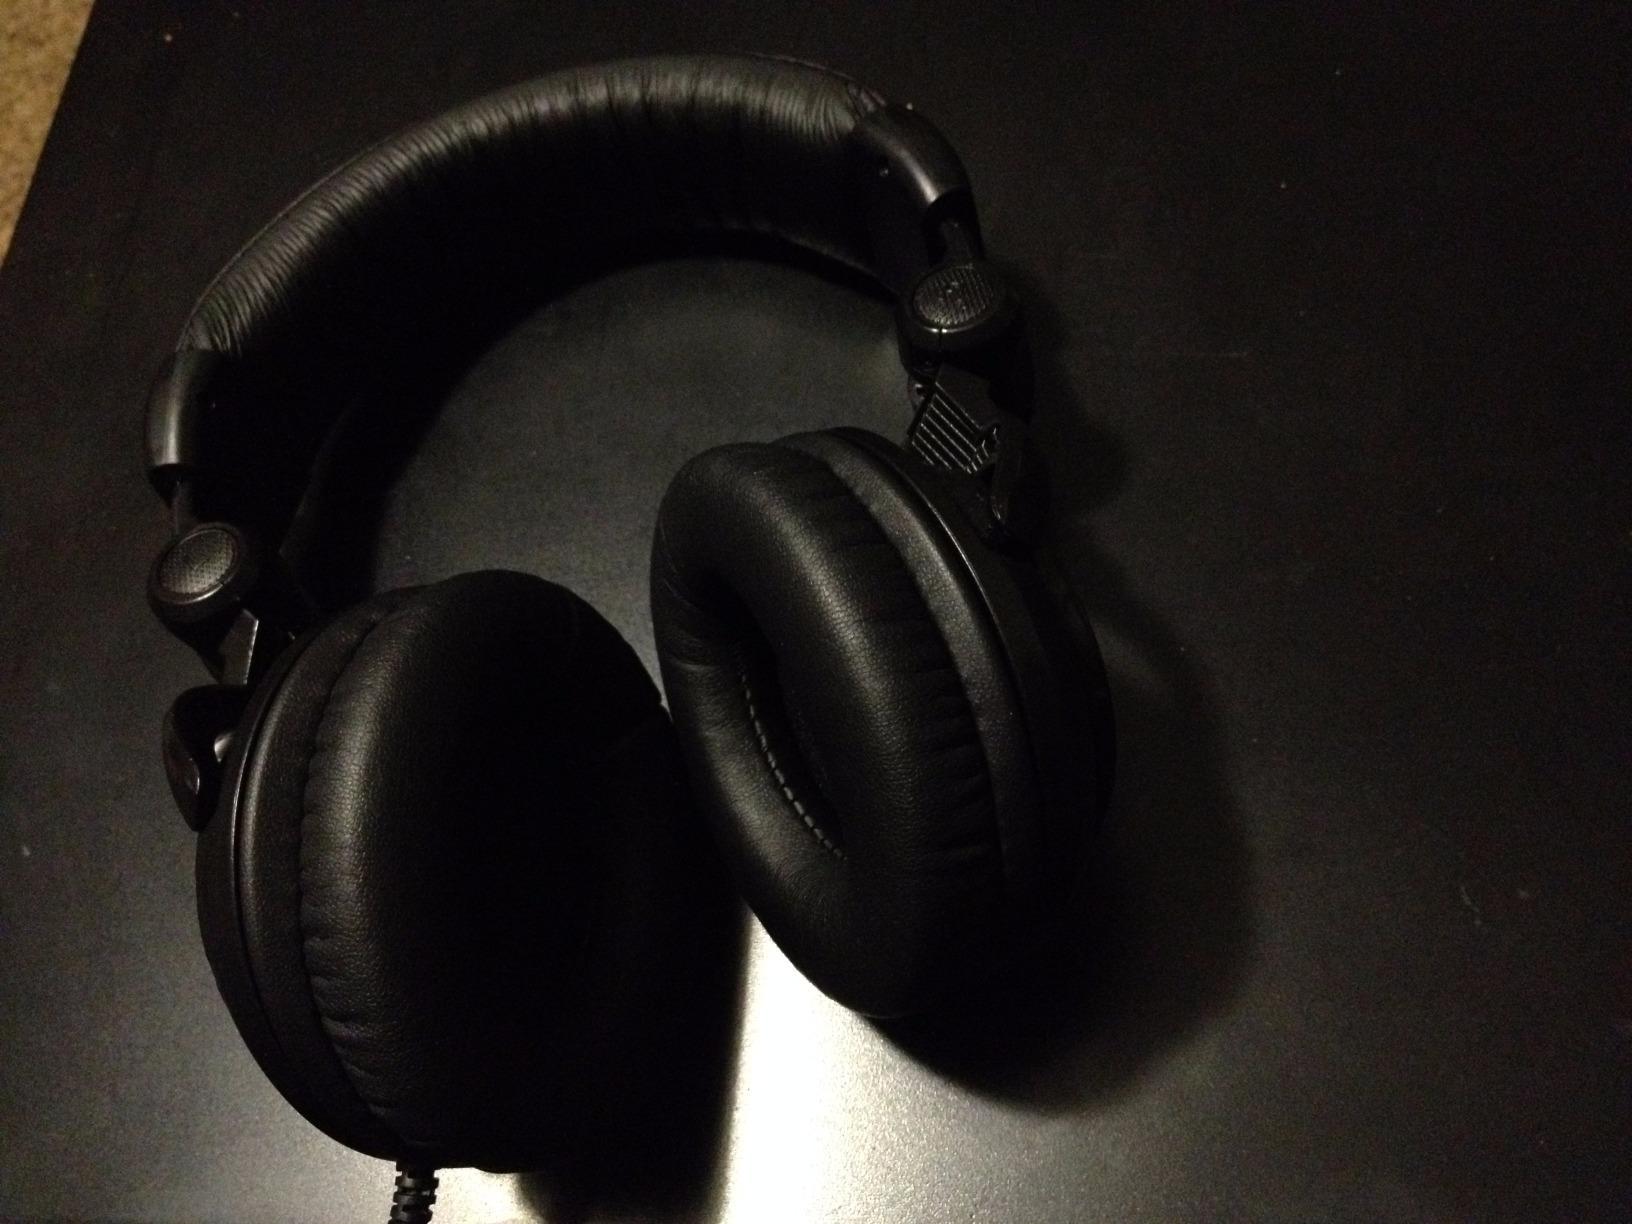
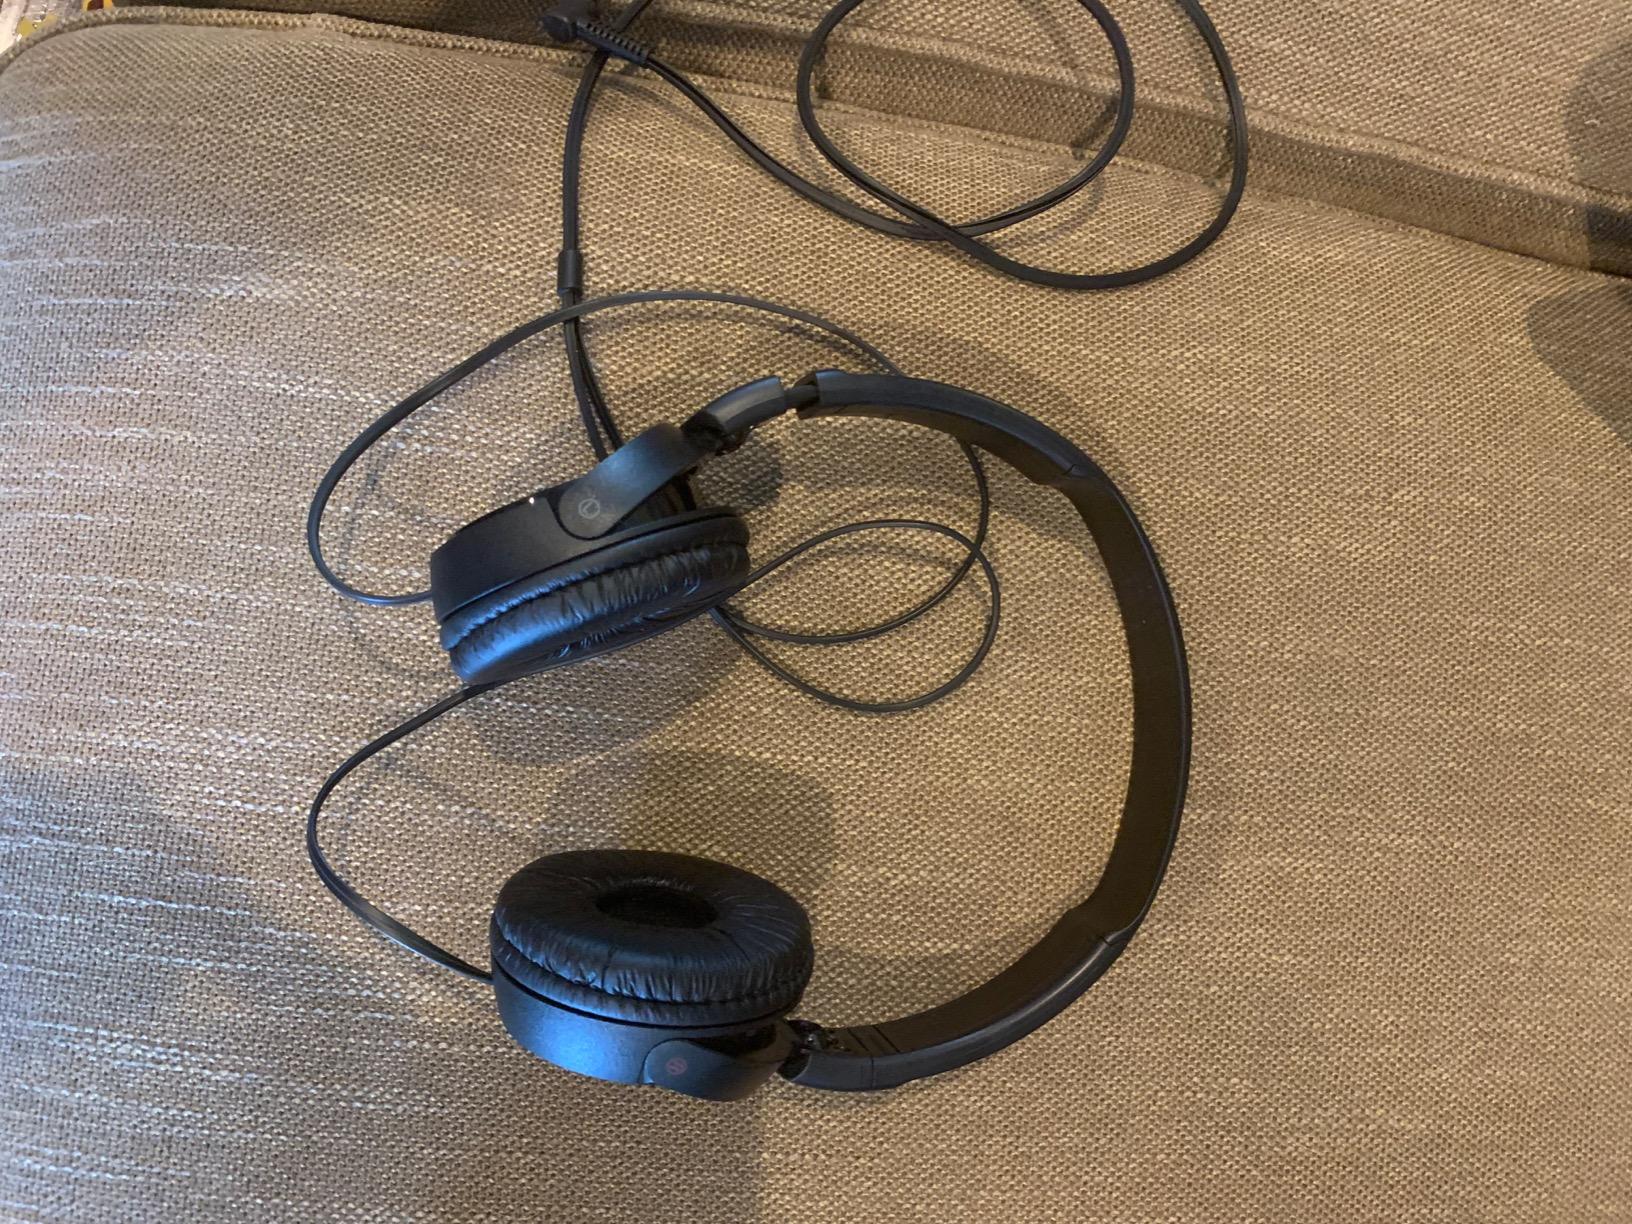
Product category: headphones
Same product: no